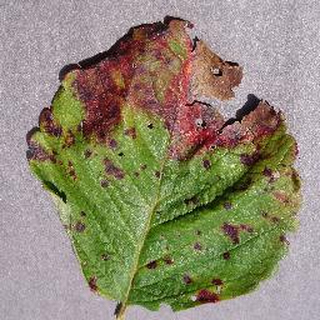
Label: strawberry_leaf_scorch